Albert Barnes (theologian)

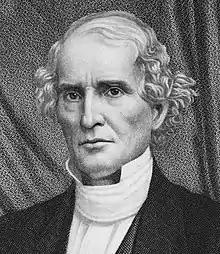
Engraving of Barnes by George E. Perine

Albert Barnes (December 1, 1798 – December 24, 1870) was an American theologian, clergyman, abolitionist, temperance advocate, and author. Barnes is best known for his extensive Bible commentary and notes on the Old and New Testaments, published in a total of 14 volumes in the 1830s.